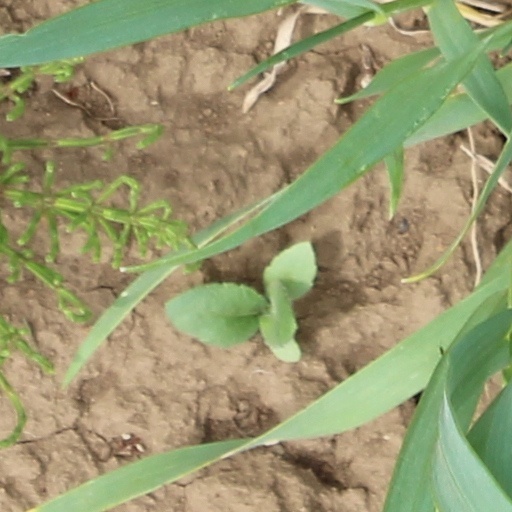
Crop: wheat